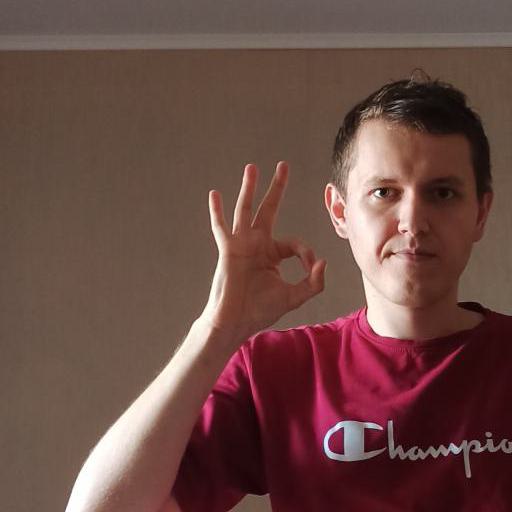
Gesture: ok